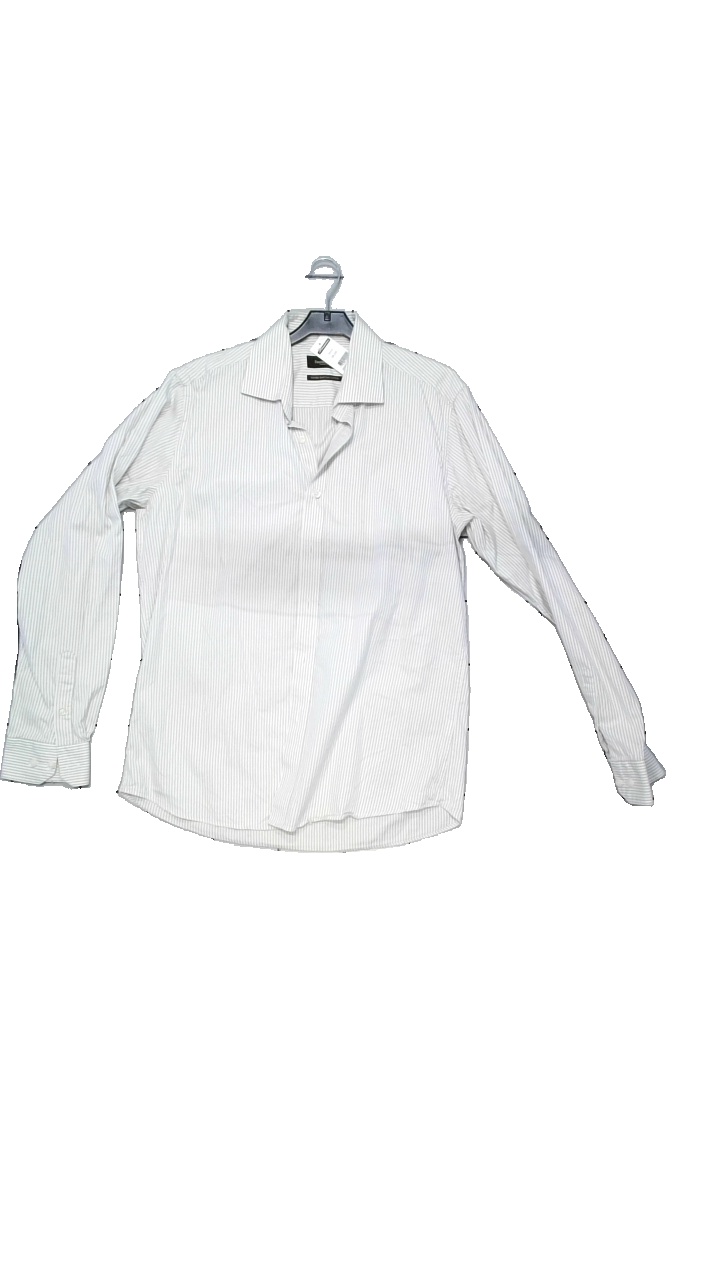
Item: Shirt (Men)
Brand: Dressman
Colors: Grey
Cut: Regular
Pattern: Striped
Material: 100% cotton
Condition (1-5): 5
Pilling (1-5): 4
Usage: Reuse
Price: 50-100